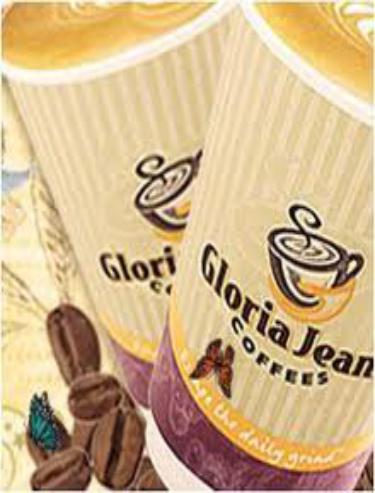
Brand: Gloria Jean's Coffees
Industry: Food